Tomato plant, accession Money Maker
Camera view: vertical (180 deg); turntable rotation: 180 degrees
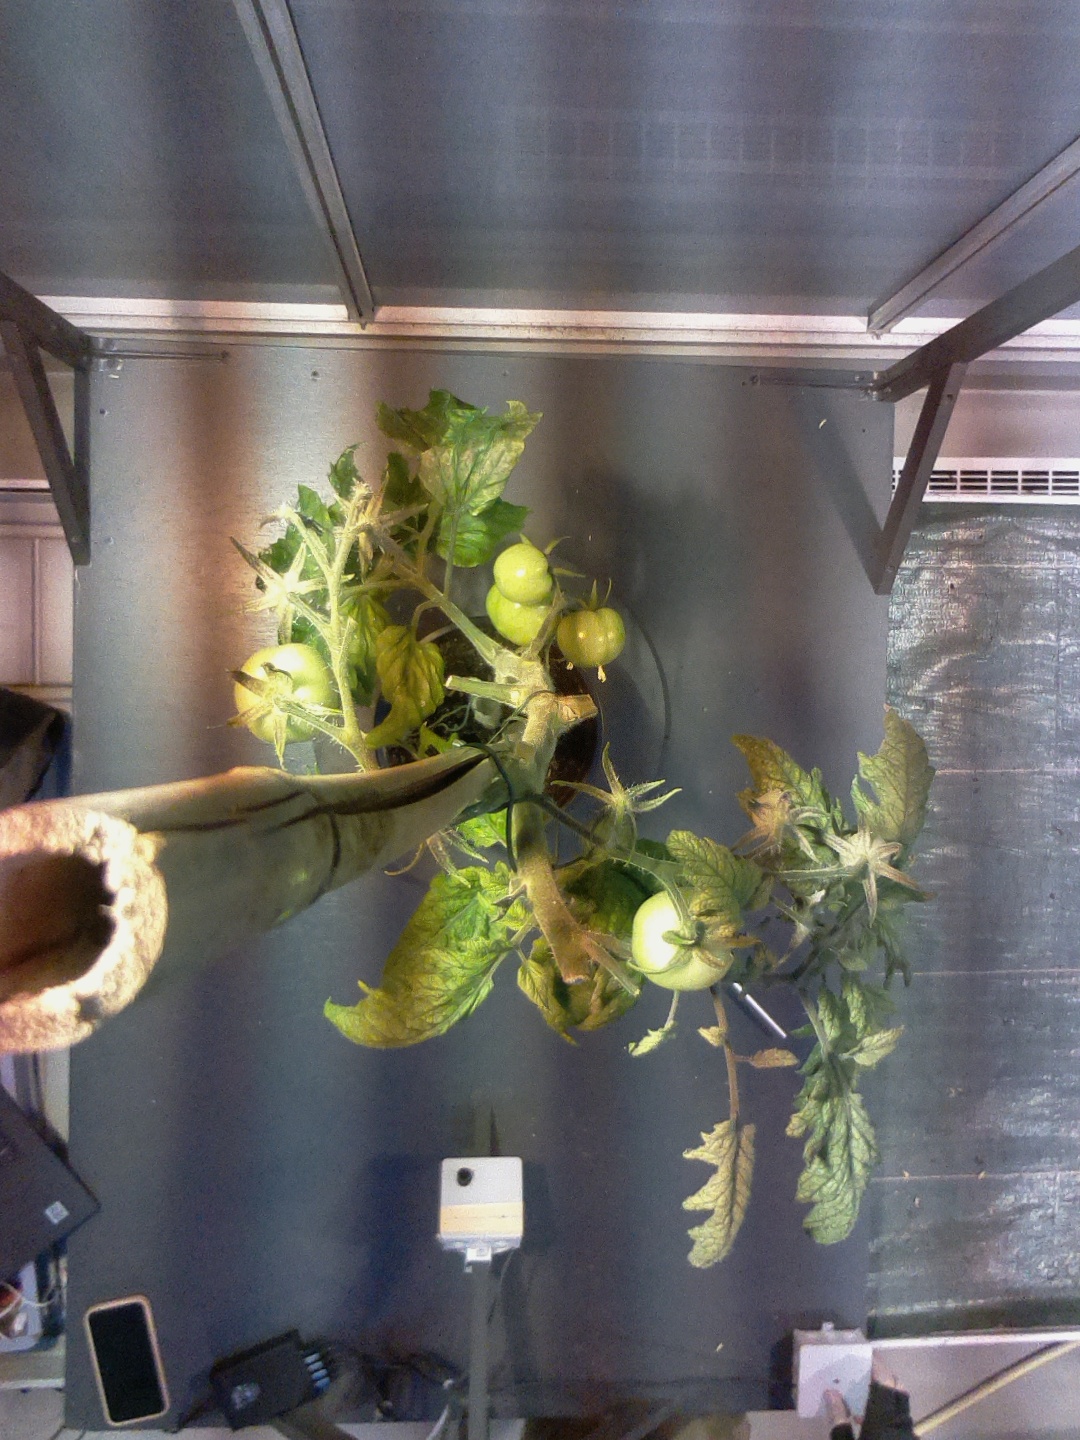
BBCH growth stage 77: 70%-80% of final fruit size